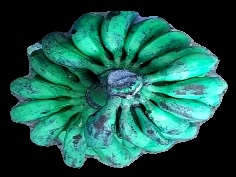
Variety: rasbale
Grade: grade3